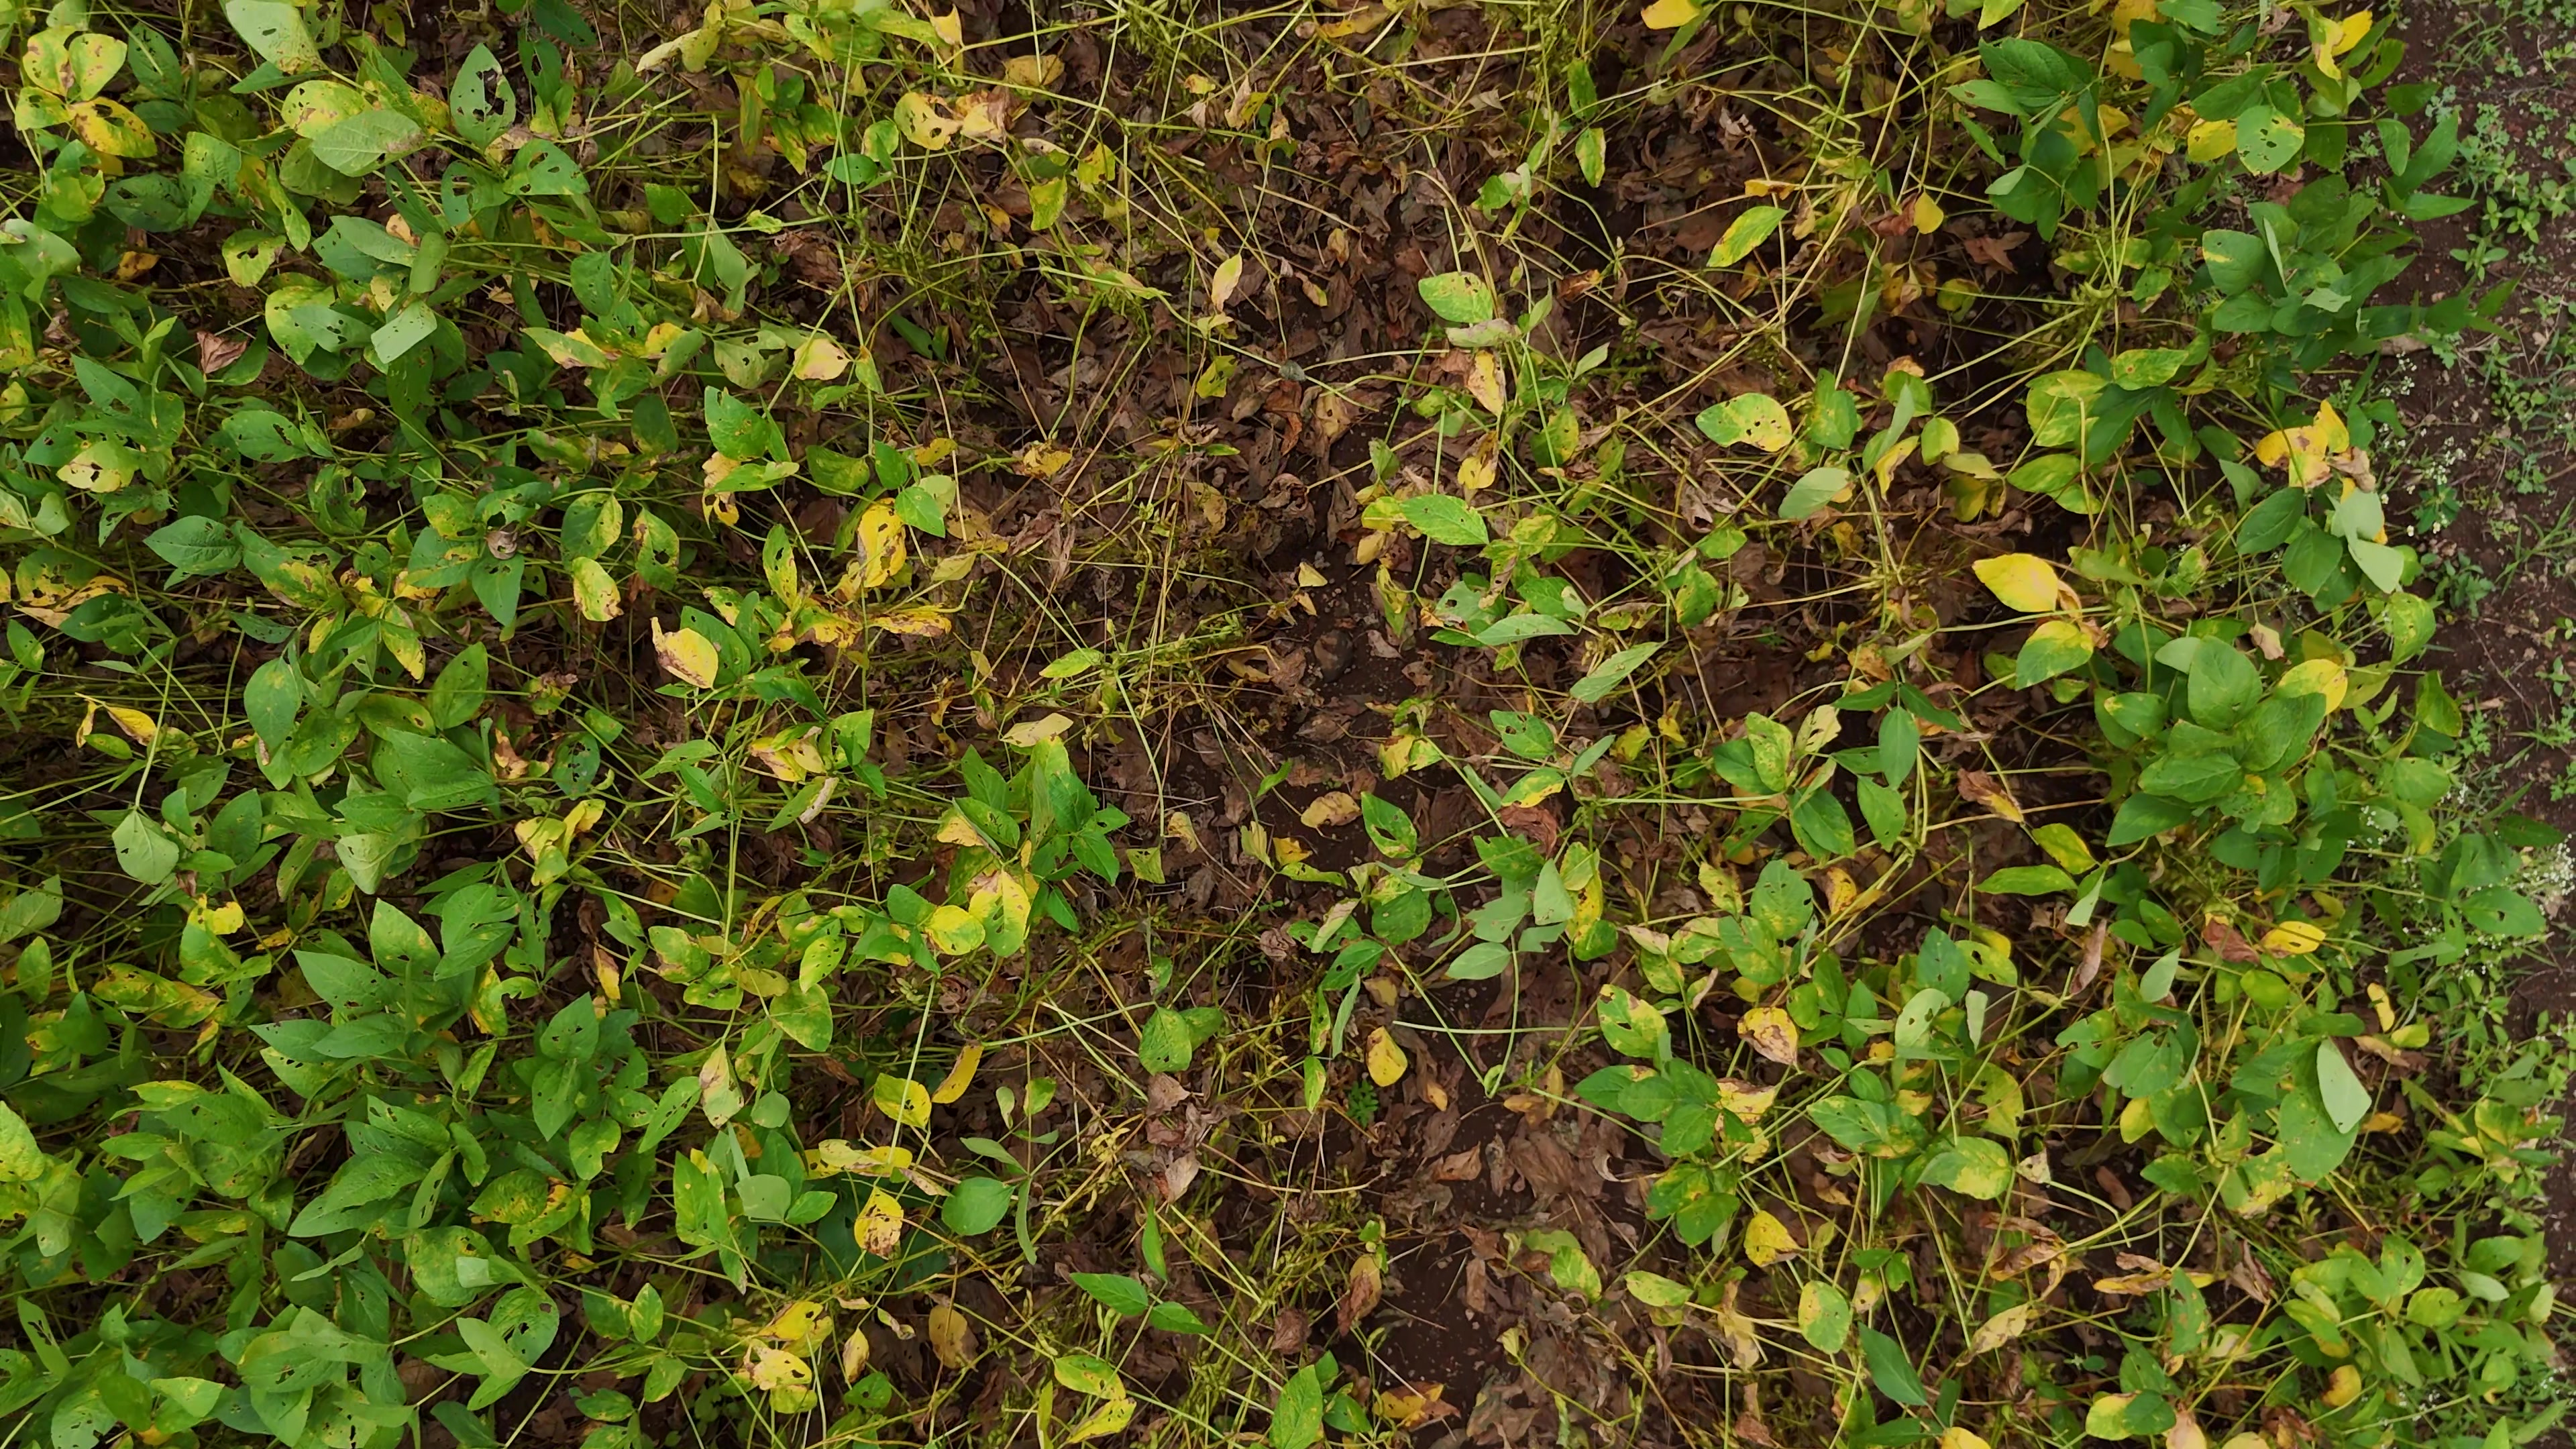
Label: Rust